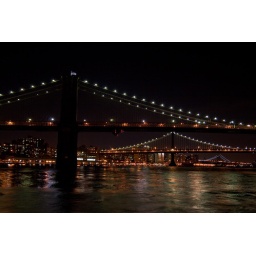
Brooklyn Bridge with Manhattan bridge in the back ground